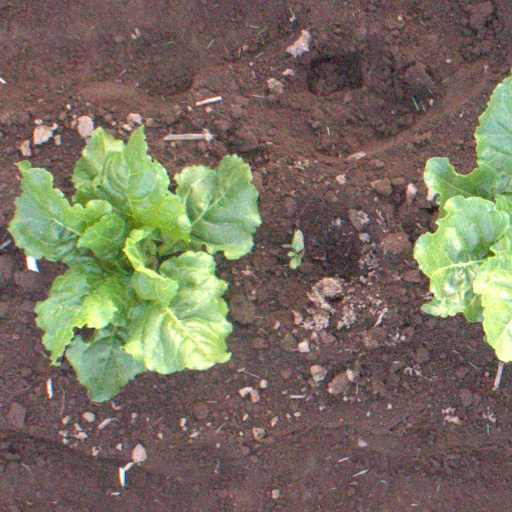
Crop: sugar beet